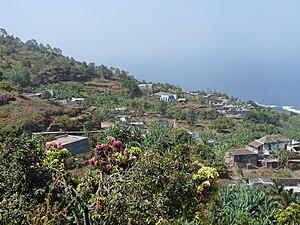
Vue sur Mosteiros (au nord de l'île de Fogo, Cap-Vert), depuis les hauteurs